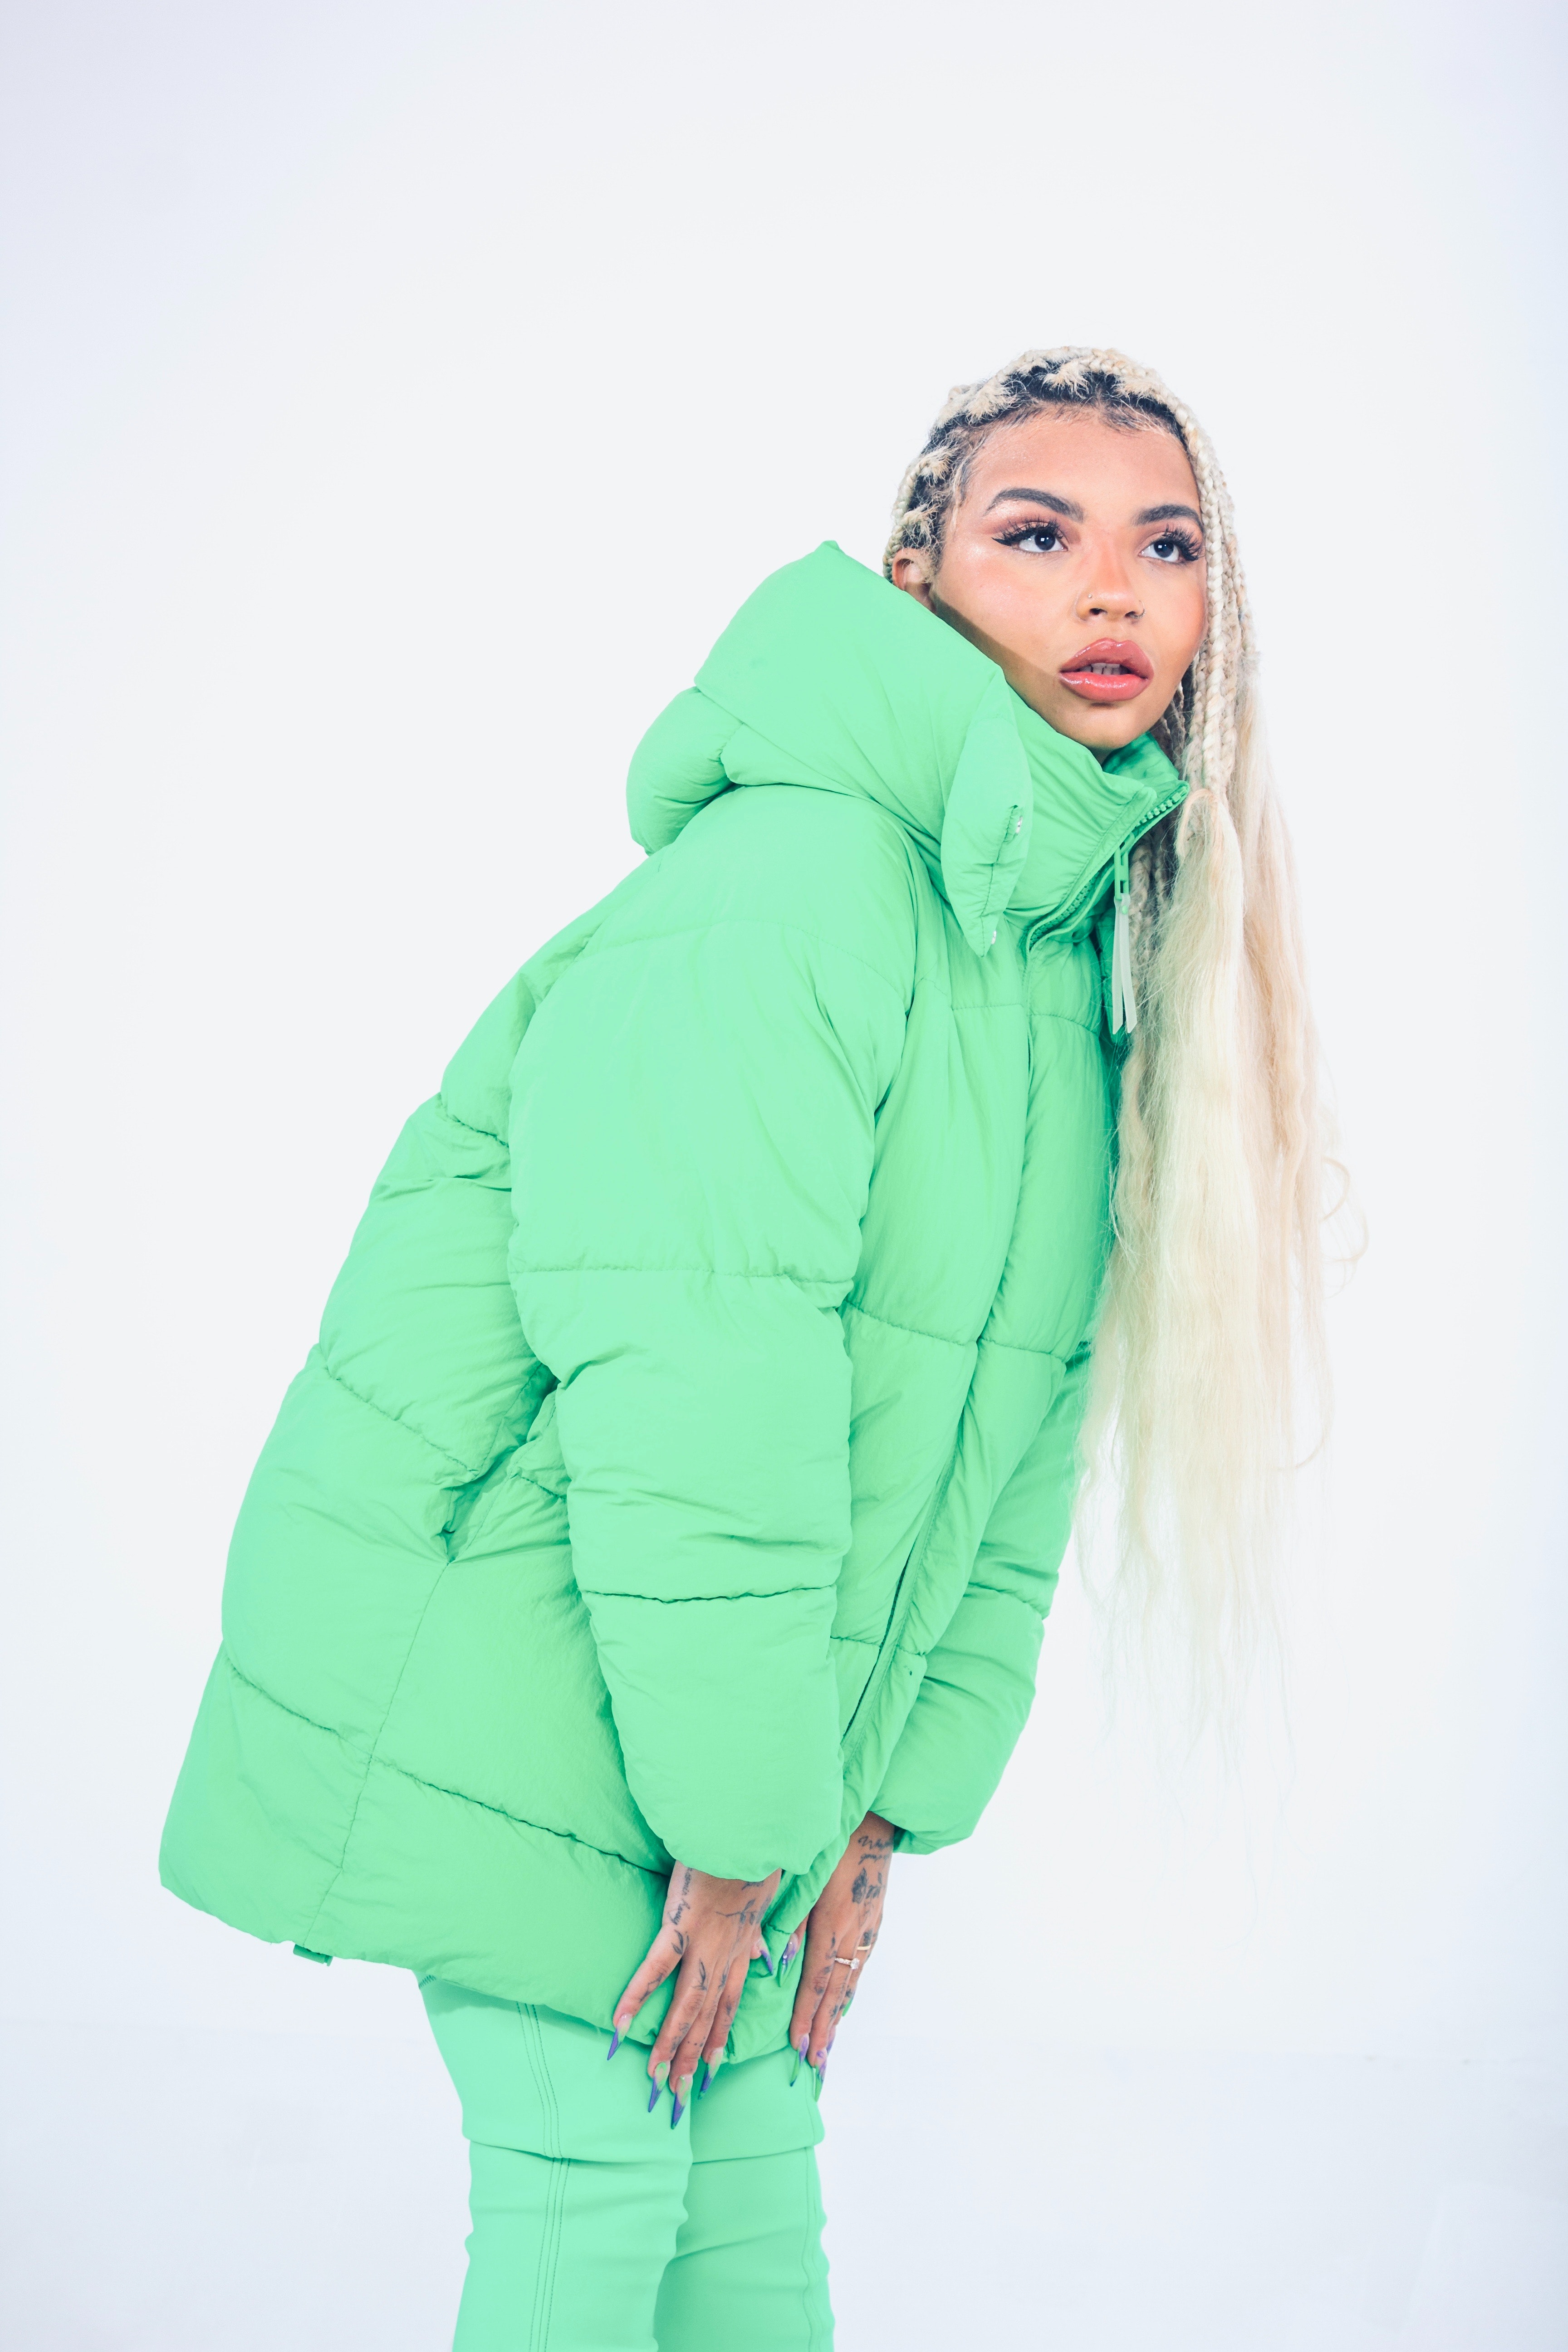
woman, outerwear, neck, sleeve, gesture, waist, fashion design, fur clothing, jacket, electric blue, thigh, long hair, fur, human leg, hood, magenta, fashion accessory, overcoat, sportswear, fashion model, denim, hoodie, top, costume, winter, portrait photography, photo shoot, wool, portrait